Le Pétomane

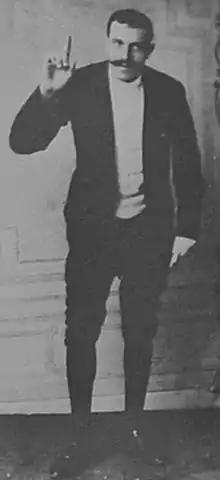

Joseph Pujol (June 1, 1857 – August 8, 1945), better known by his stage name Le Pétomane, was a French flatulist (professional fartist), comedian and entertainer. He was famous for his remarkable control of the abdominal muscles, which enabled him to seemingly fart at will. His stage name combines the French verb "péter", "to fart" with the -"mane", "-maniac" suffix, which translates to "fartomaniac". The profession is referred to as "flatulist", "farteur", or "fartiste".